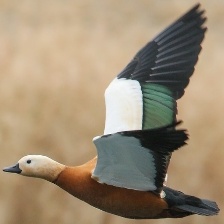
Species: RUDDY SHELDUCK
Scientific name: TADORNA FERRUGINEA
ImageNet parent category: drake